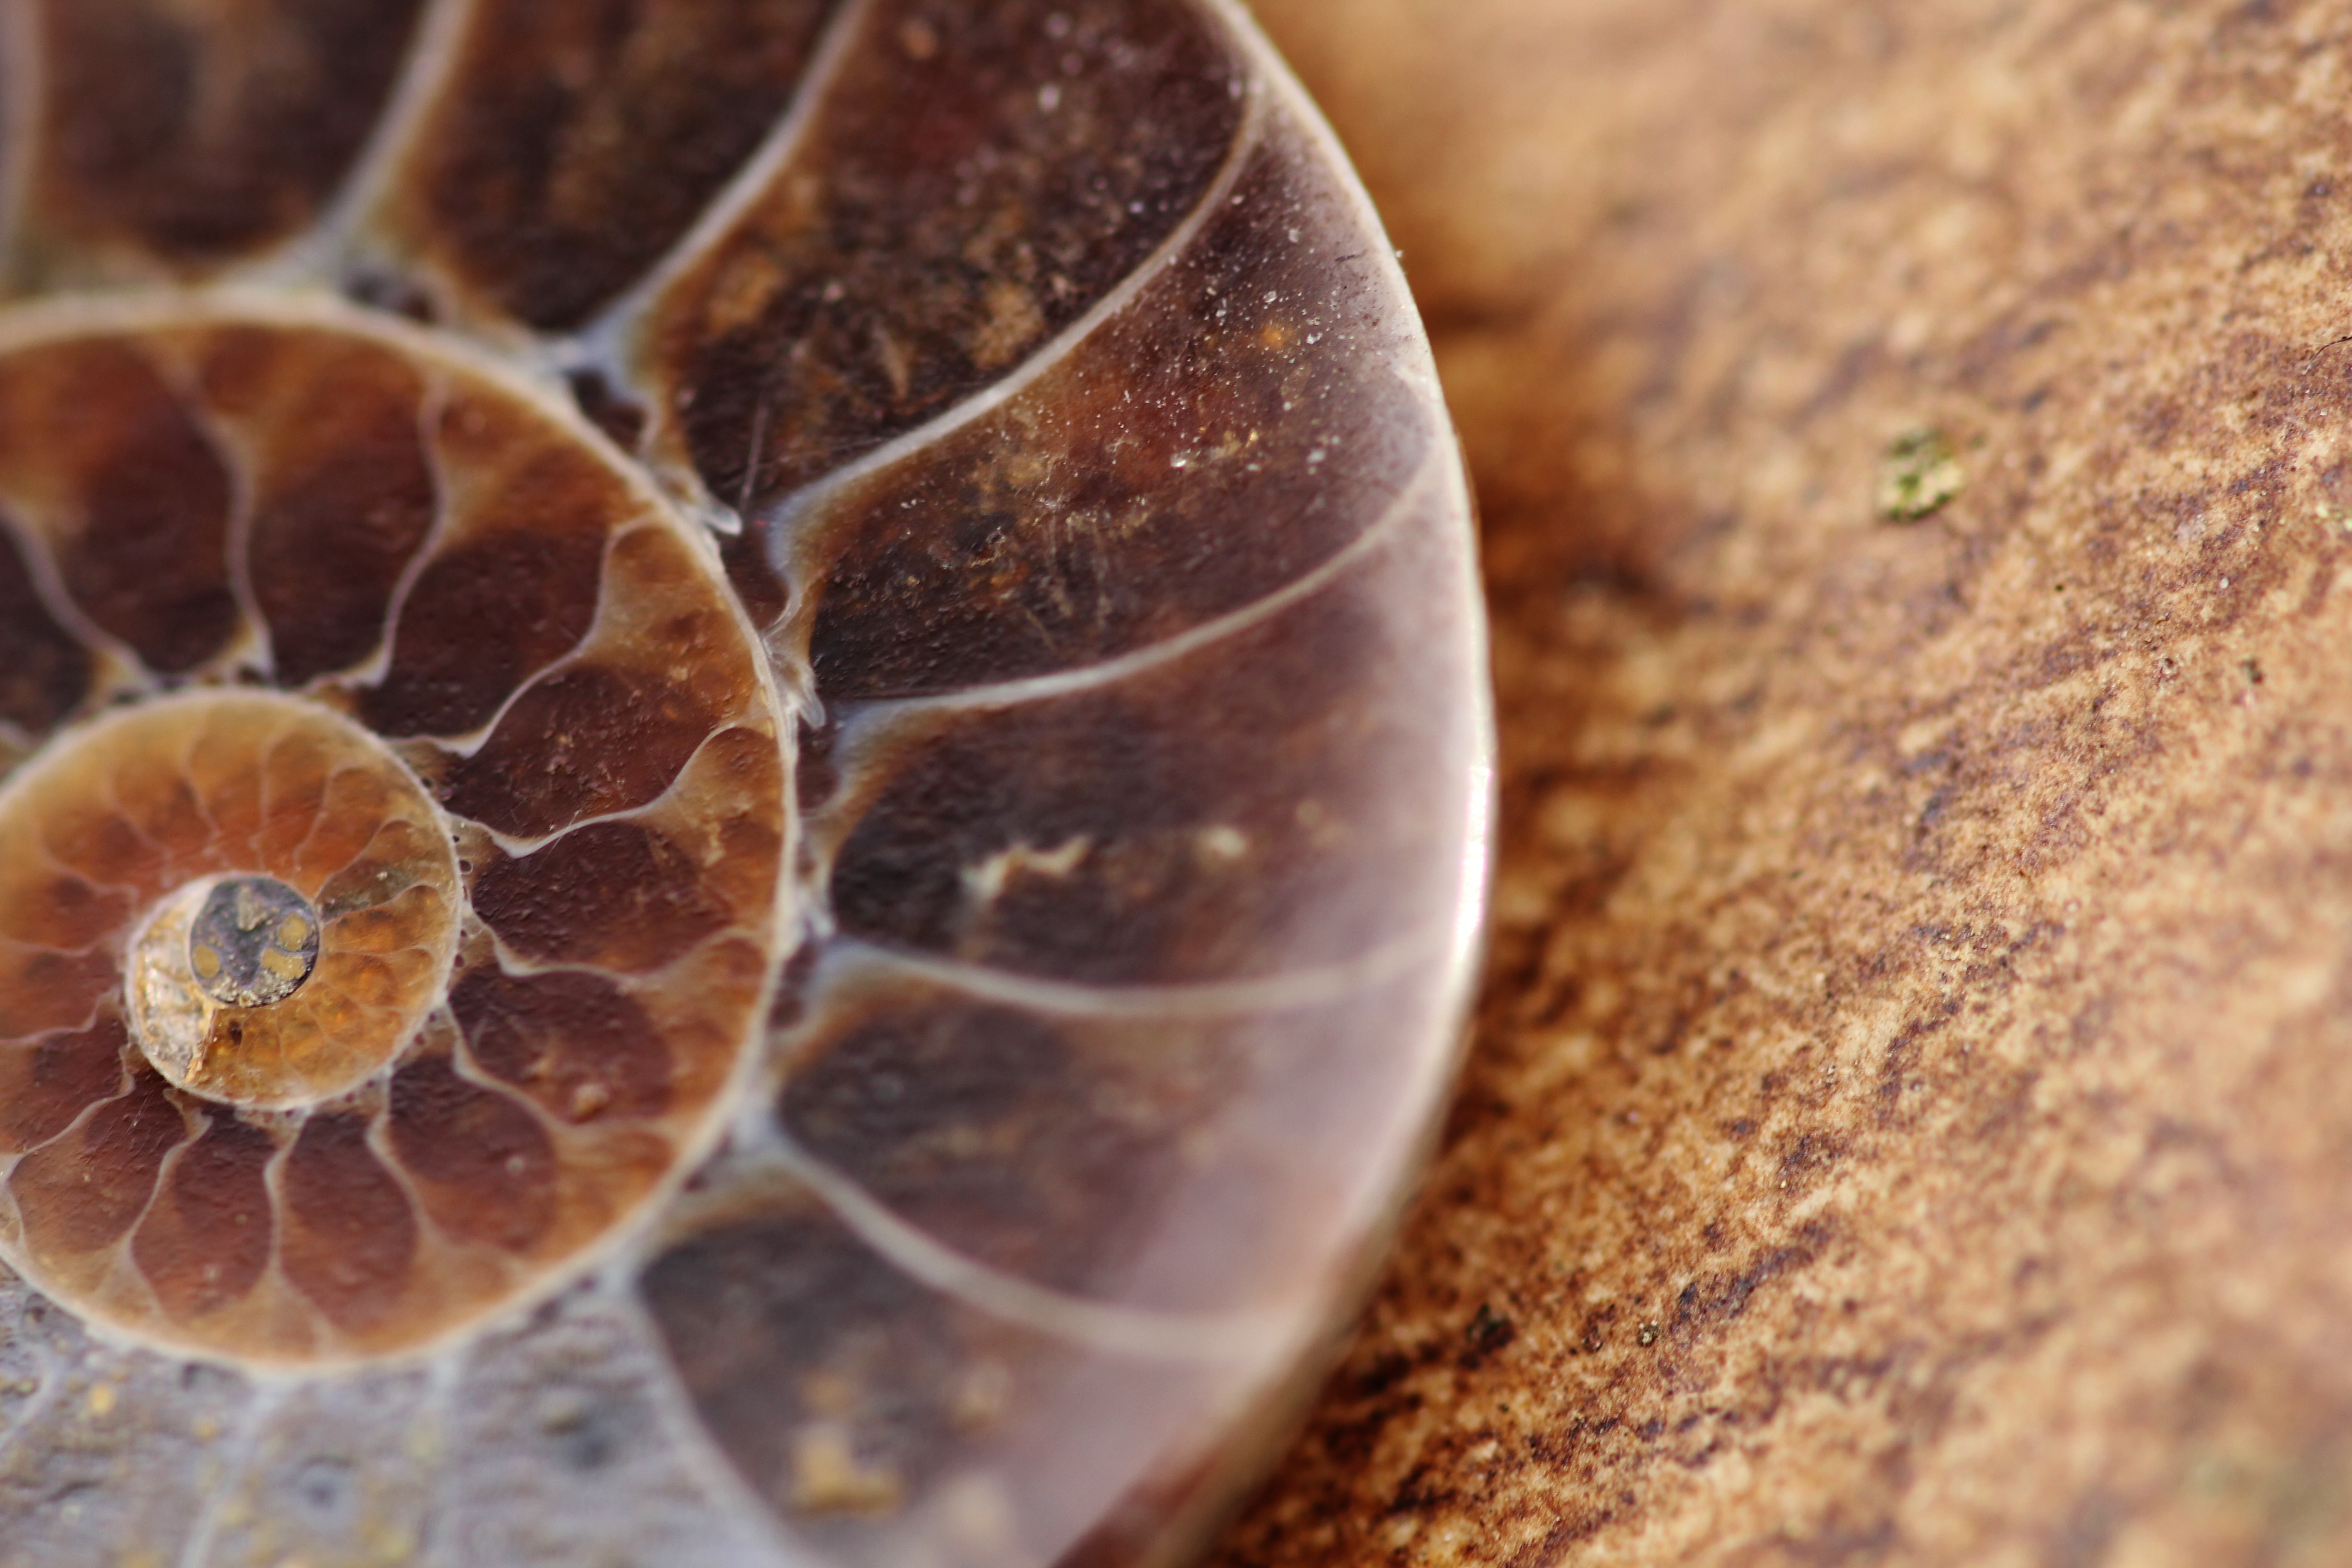
plant, photography, fruit, leaf, spiral, flower, stone, food, produce, flora, shell, close up, snail, eye, fossil, macro photography, flowering plant, petrification, ammonit, land plant